Hainichen, Saxony

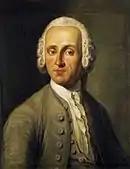
Christian Fürchtegott Gellert in 1752

Other important sights are the Gellert museum (literature museum), Tuchmacherhaus (clothier museum) and a communal park.